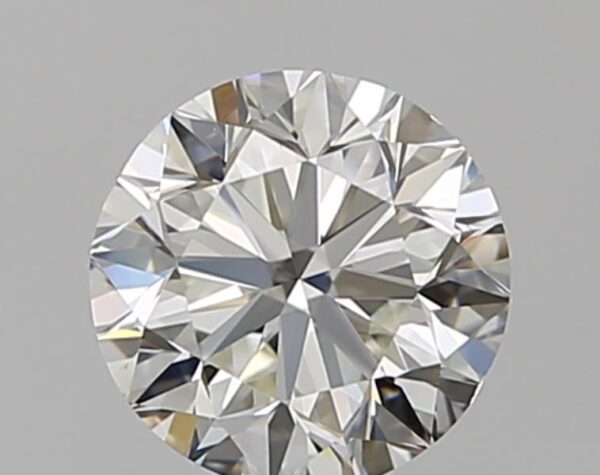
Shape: round
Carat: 0.75
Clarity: VS2
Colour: J
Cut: VG
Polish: EX
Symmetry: VG
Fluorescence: N
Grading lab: GIA
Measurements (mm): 5.59 x 5.66 x 3.64